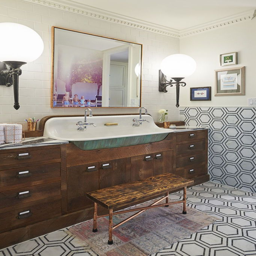
shop domino for the top brands in home decor and be inspired by celebrity homes and famous interior designers .